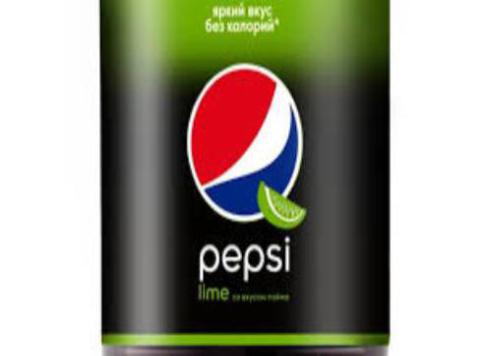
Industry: Food